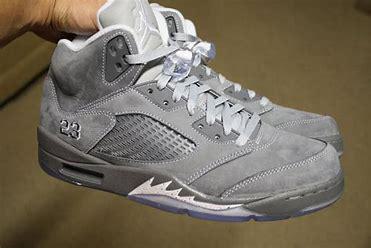
Brand: Jordan
Model: 5 Retro